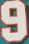
Number: 9